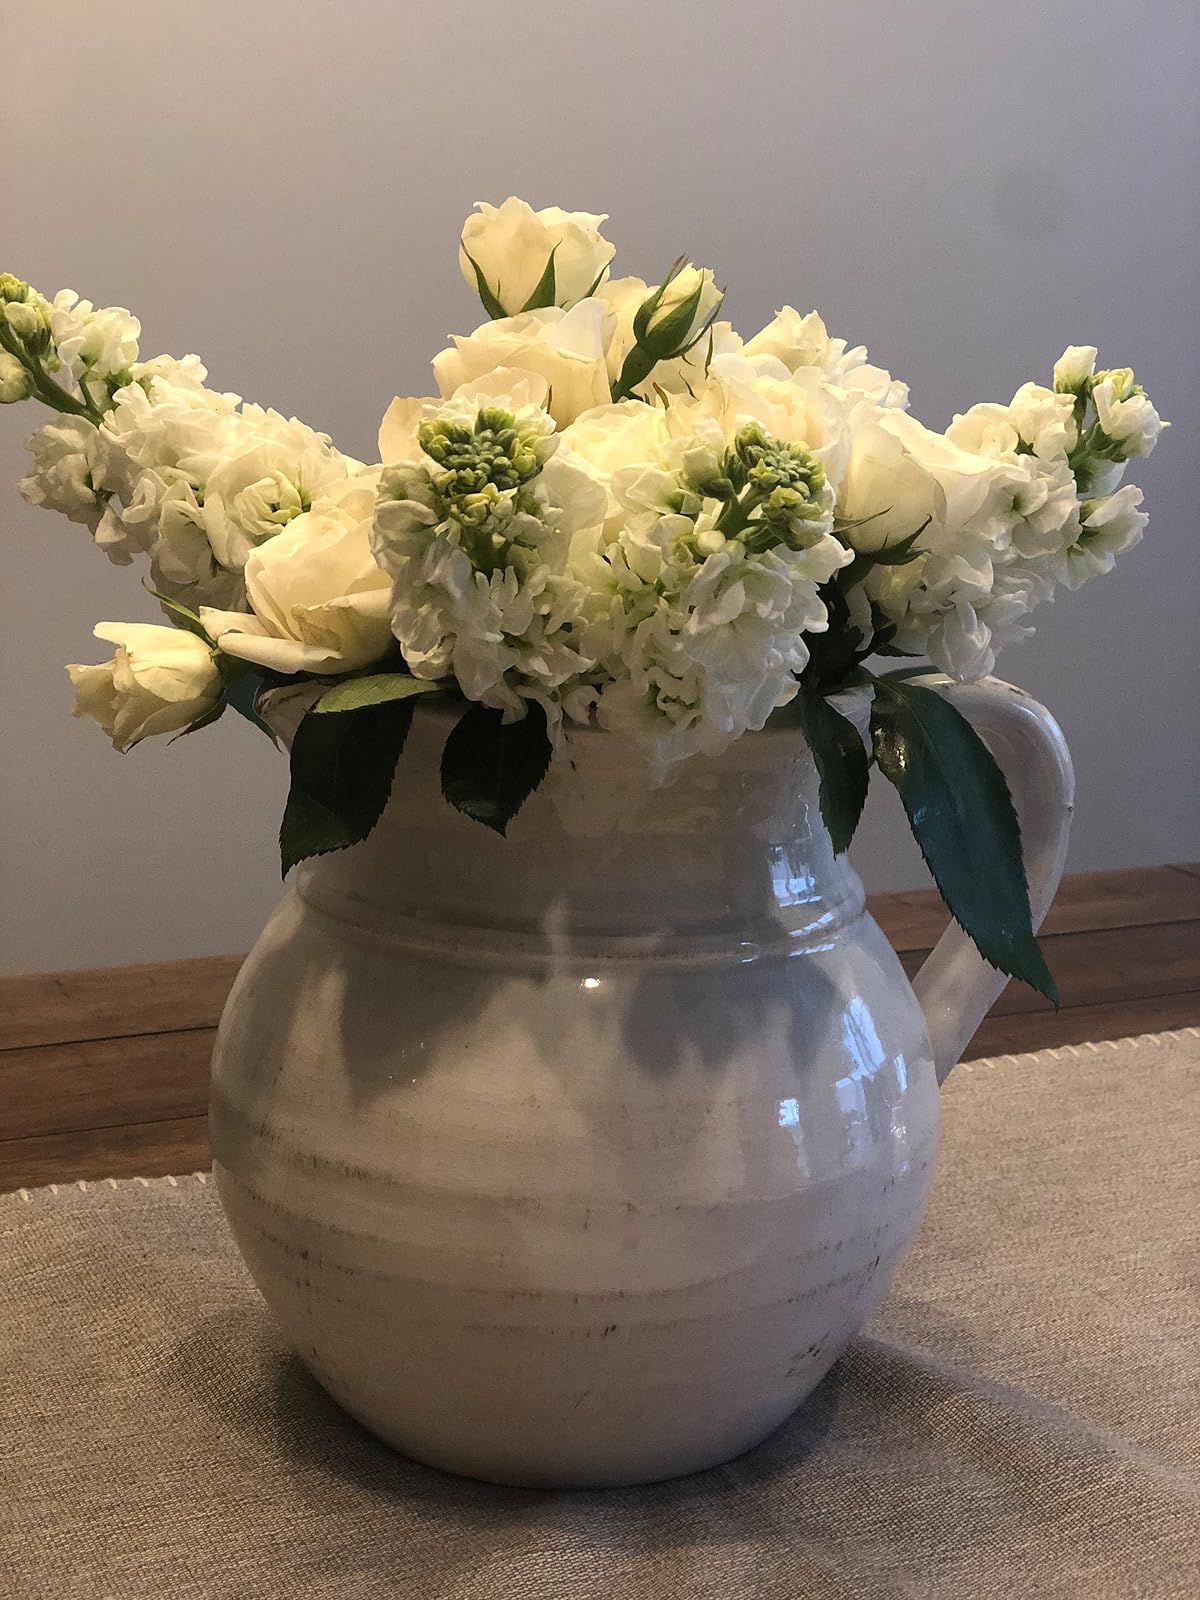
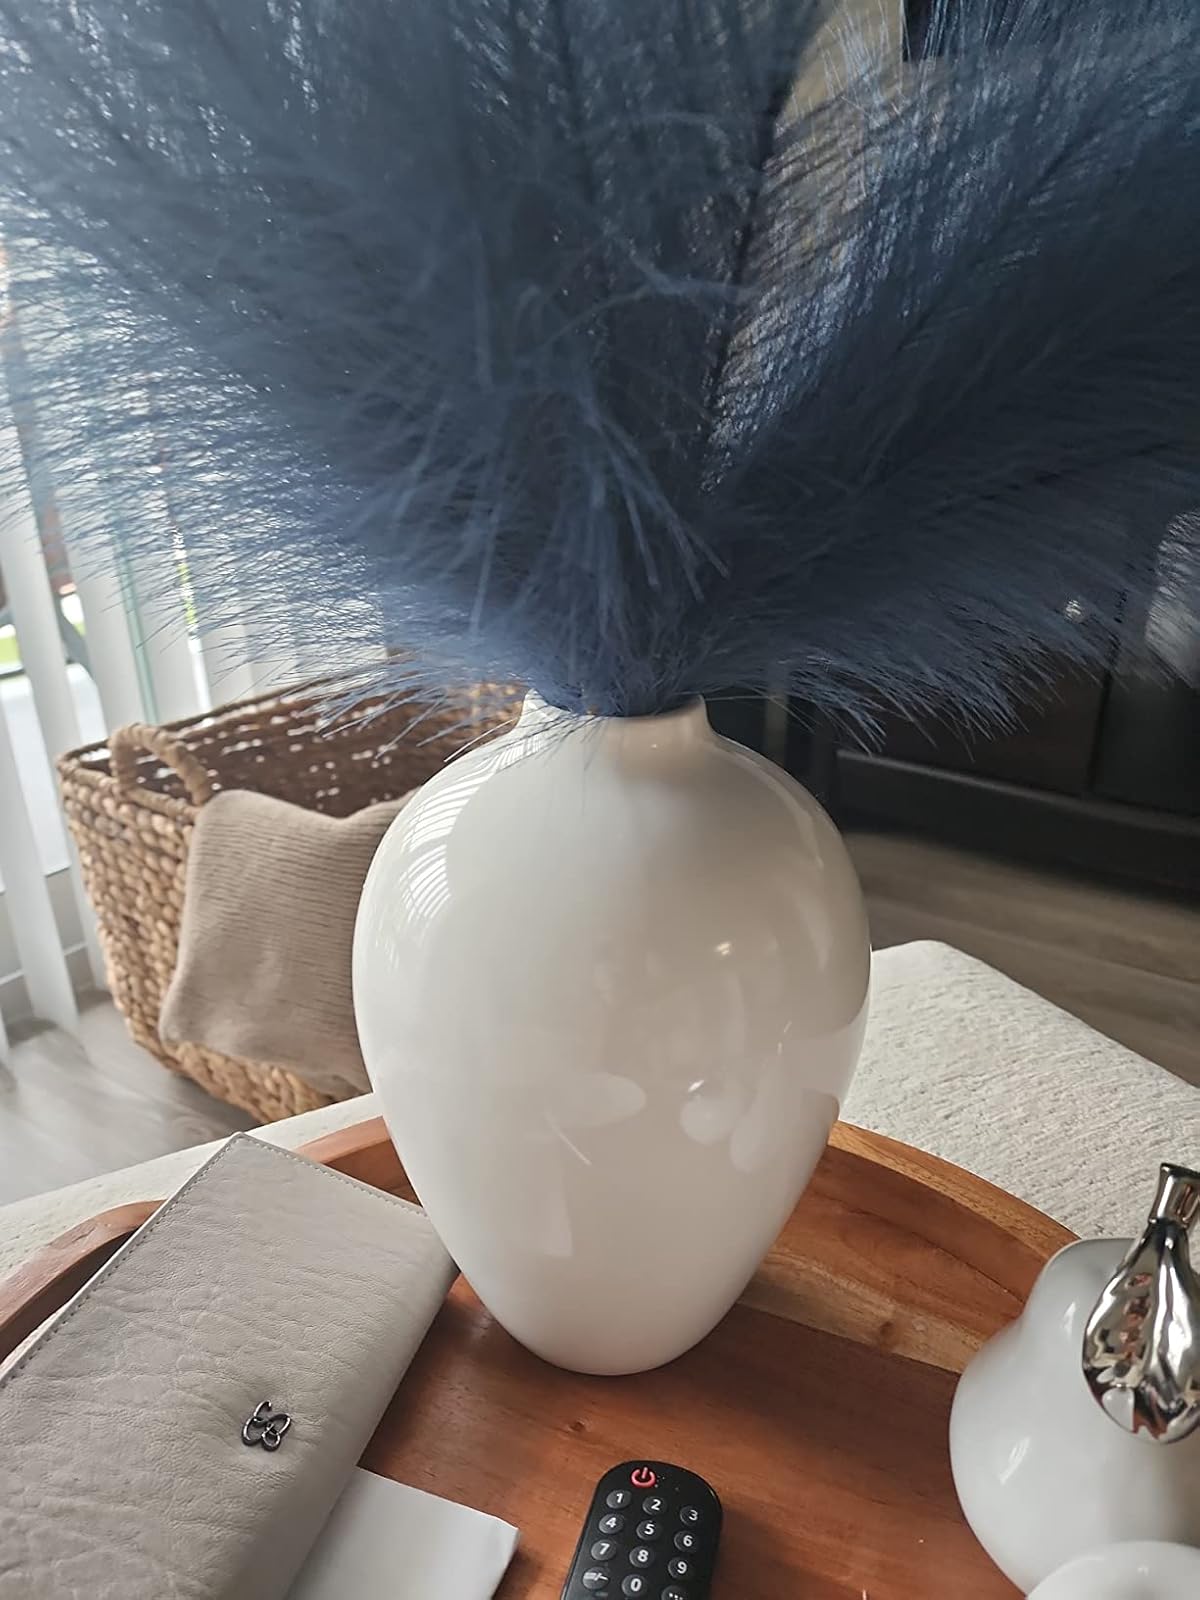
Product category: vase
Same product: no